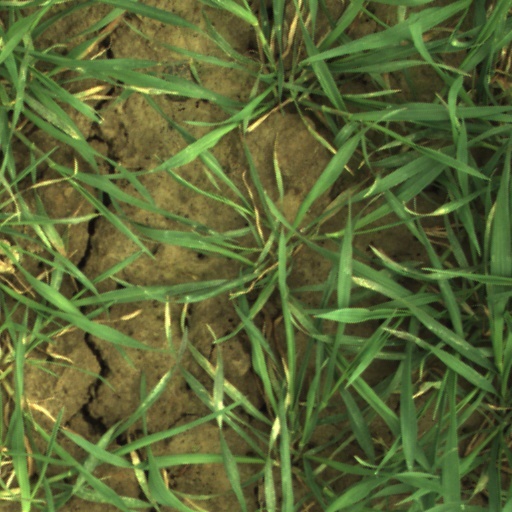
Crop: wheat